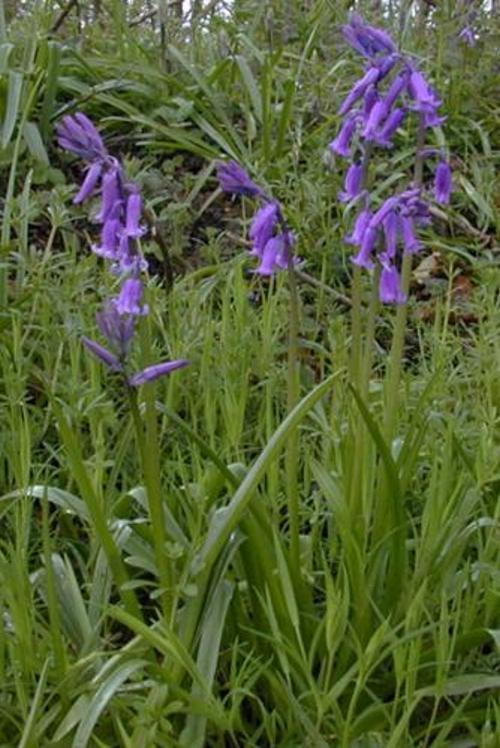
Flower: Bluebell